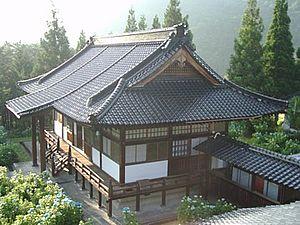
Antai-ji est un temple bouddhiste de l'école Zen Sōtō. Il se trouve à Shin'onsen, au Japon. Il occupe 50 hectares dans les montagnes, près du parc national de San'inkaigan. Inaccessible en hiver, il accueille les visiteurs pendant les mois d'été.